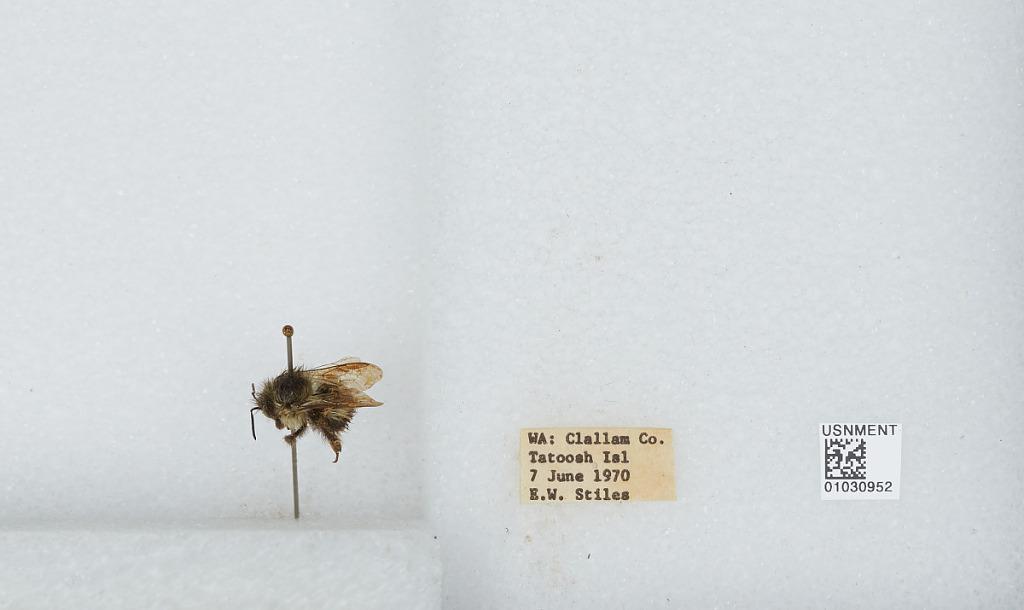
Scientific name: Bombus (Pyrobombus) mixtus Cresson
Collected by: E. Stiles
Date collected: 1970-6-7
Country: United States
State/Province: Washington
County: Clallam
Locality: Tatoosh Island
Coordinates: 48.3919, -124.736